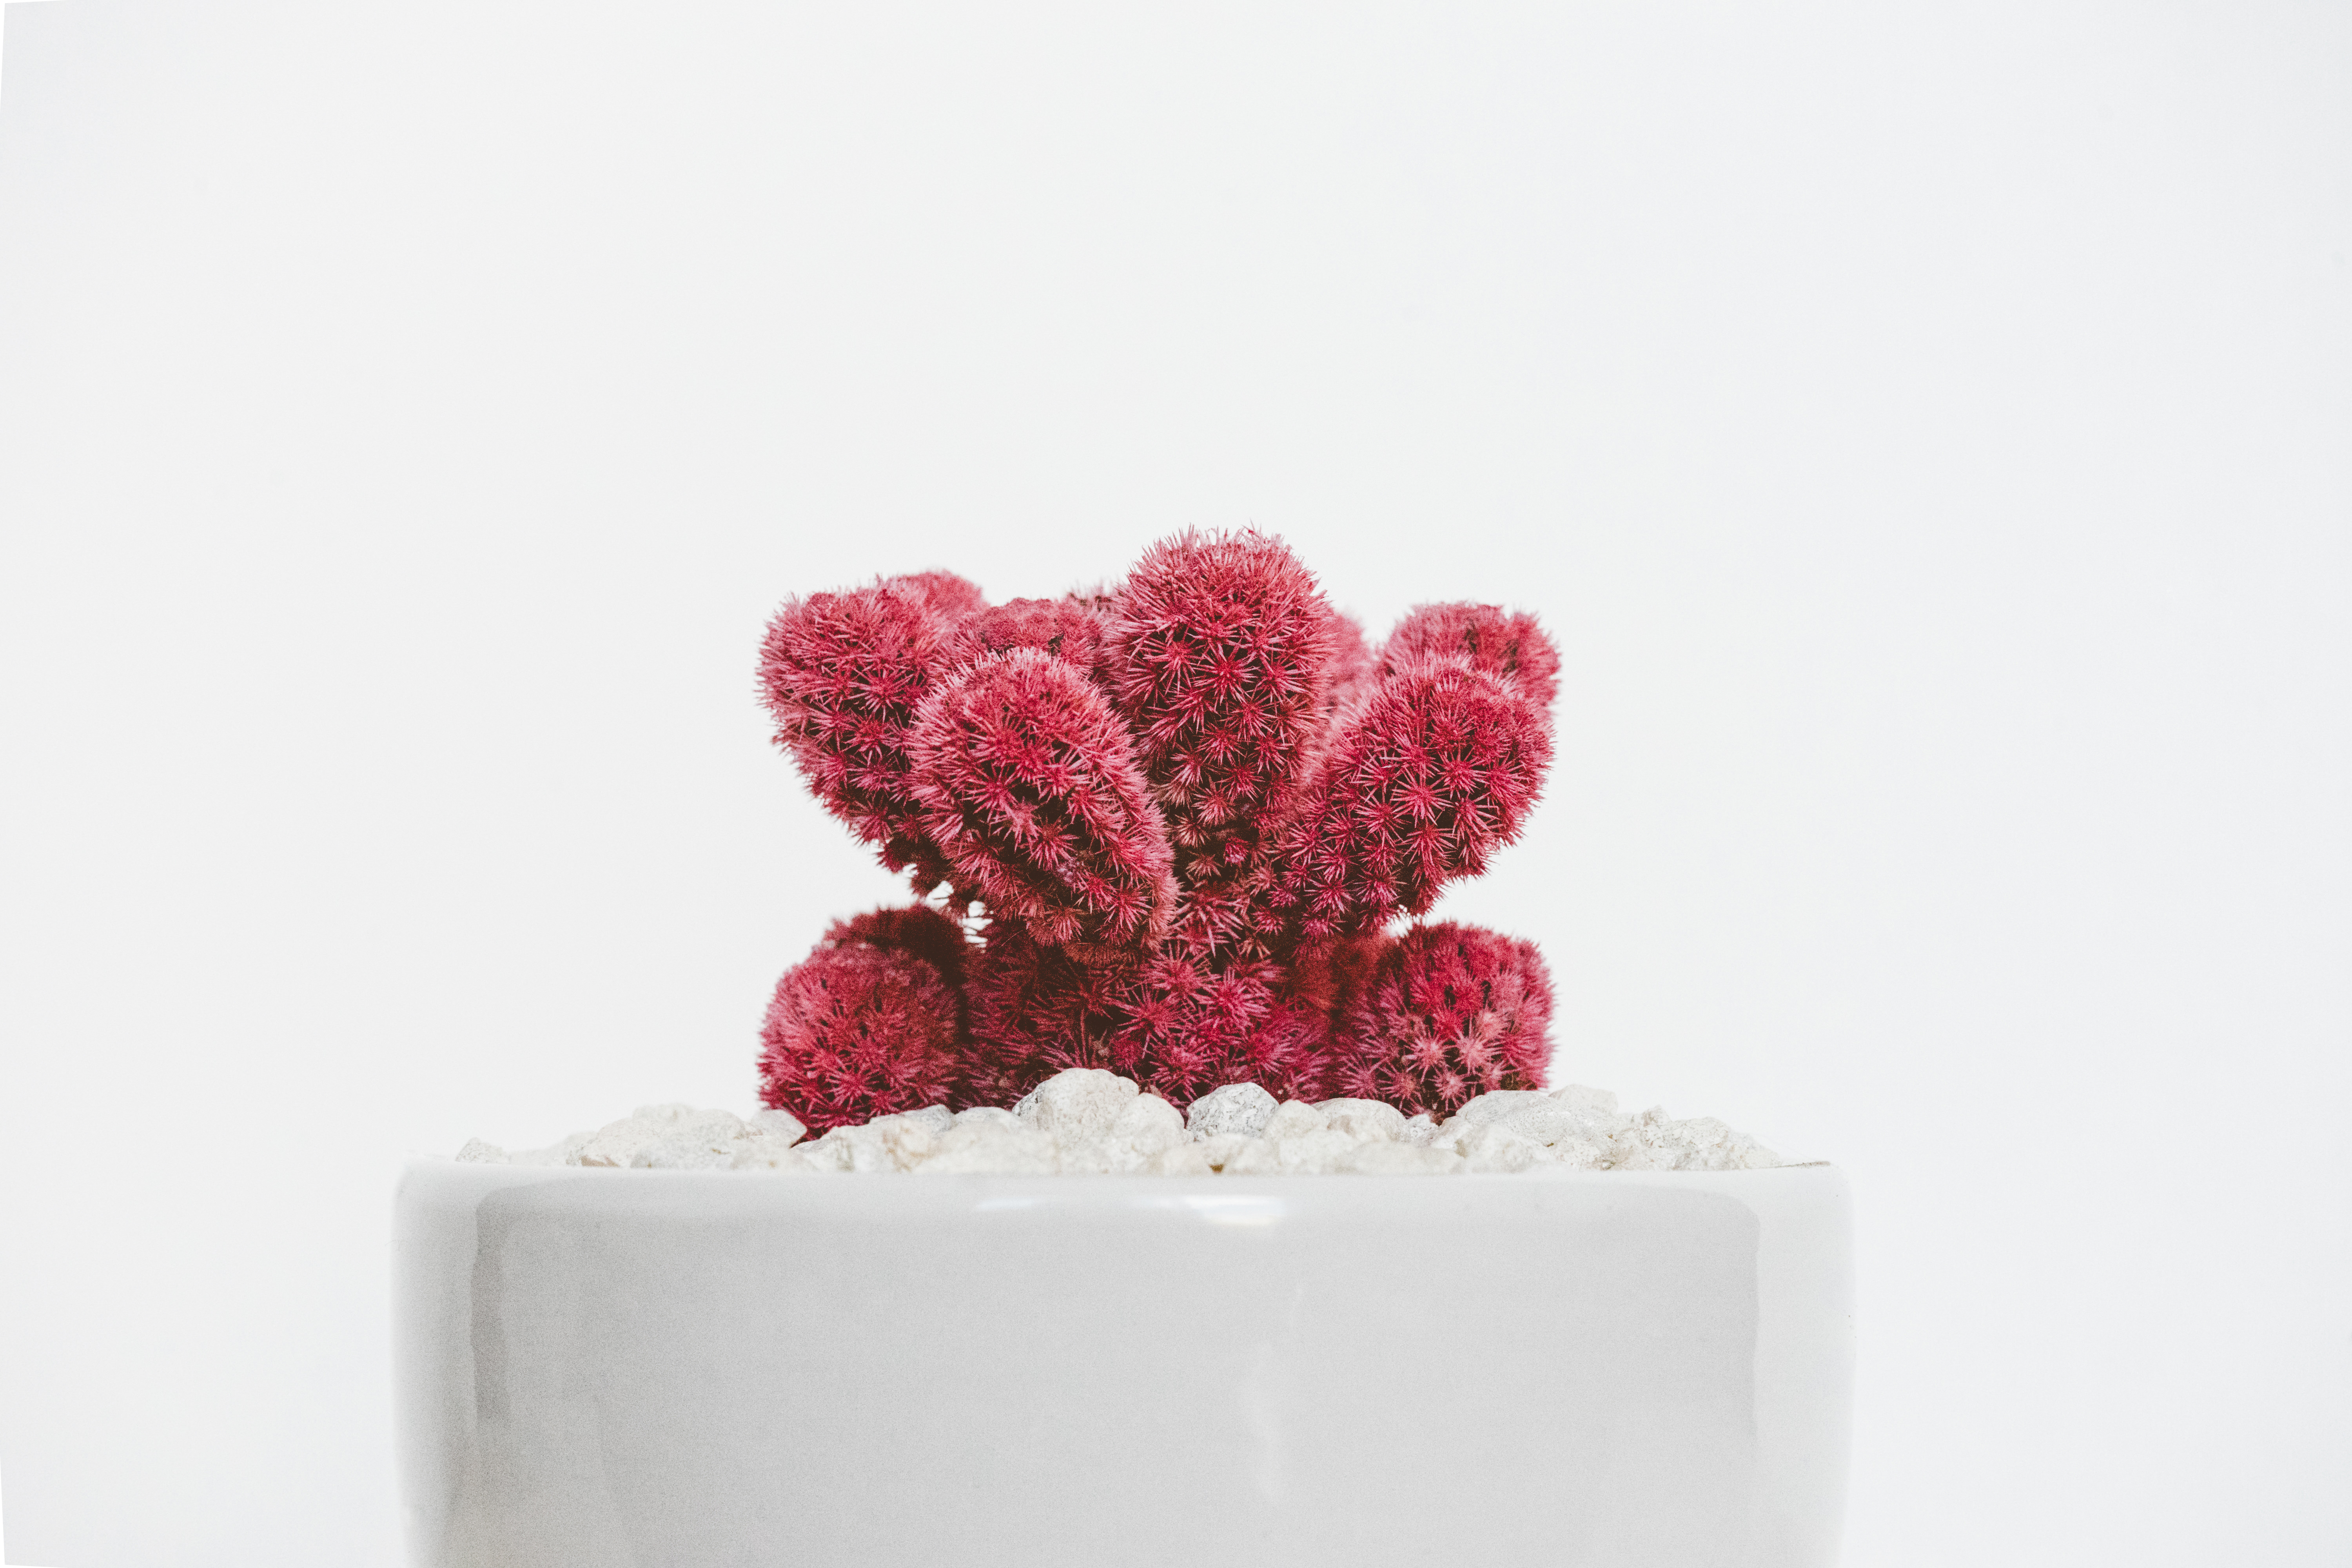
cactus, plant, white, flower, petal, heart, food, red, produce, pink, cacti, coral, design, minimal, organ, flavor